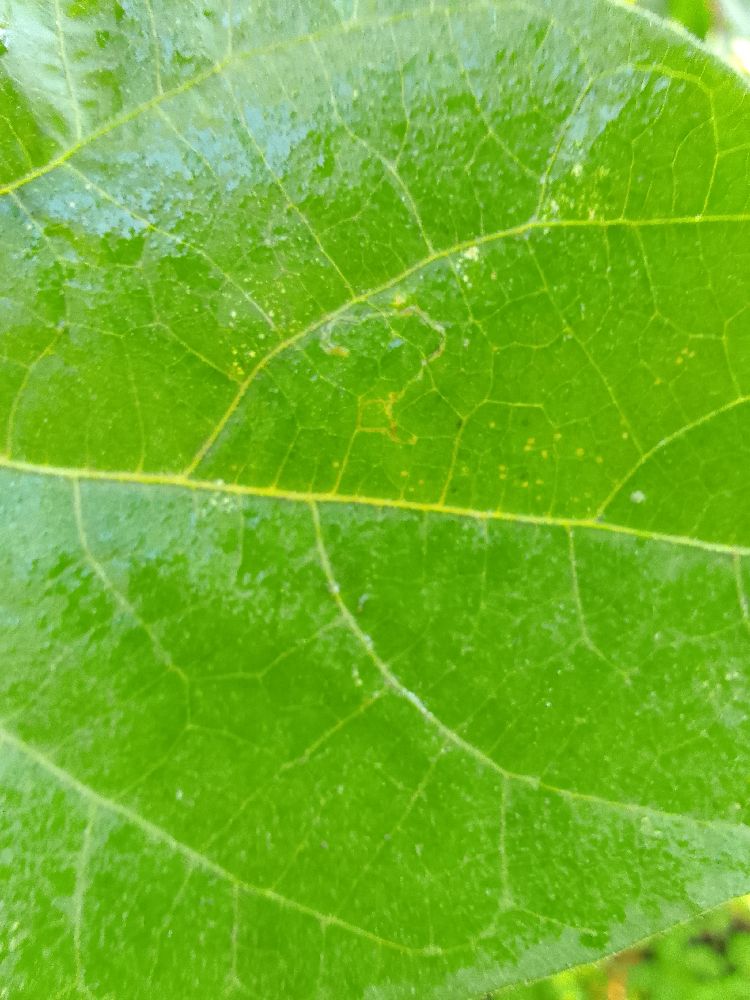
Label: healthy